Lampedusa

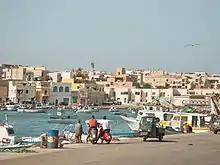
View of the town of Lampedusa

The first telephone connection with Sicily was installed only in the 1960s. In the same decade an electric power station was built.